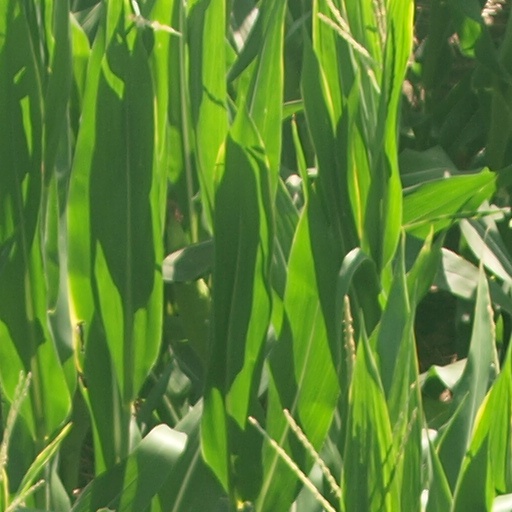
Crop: maize; corn